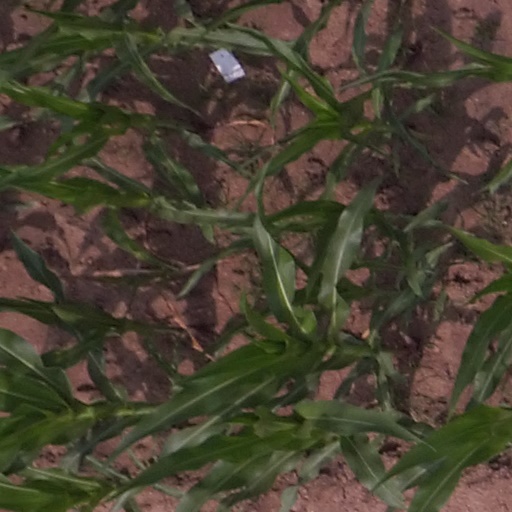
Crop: maize; corn